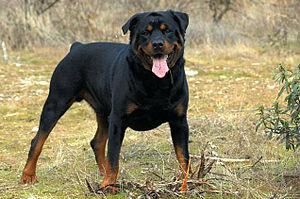
Le rottweiler est une race de chien originaire d'Allemagne, utilisée historiquement pour garder les troupeaux et effectuer des missions de défense de son maître.